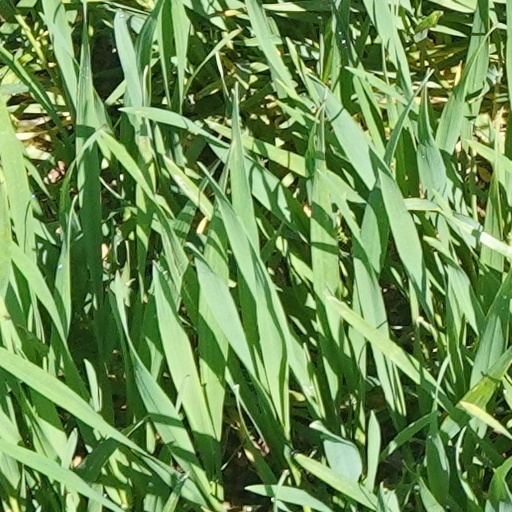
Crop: wheat